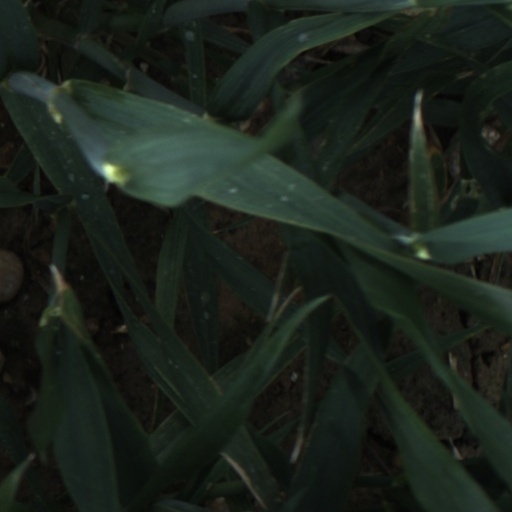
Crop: wheat